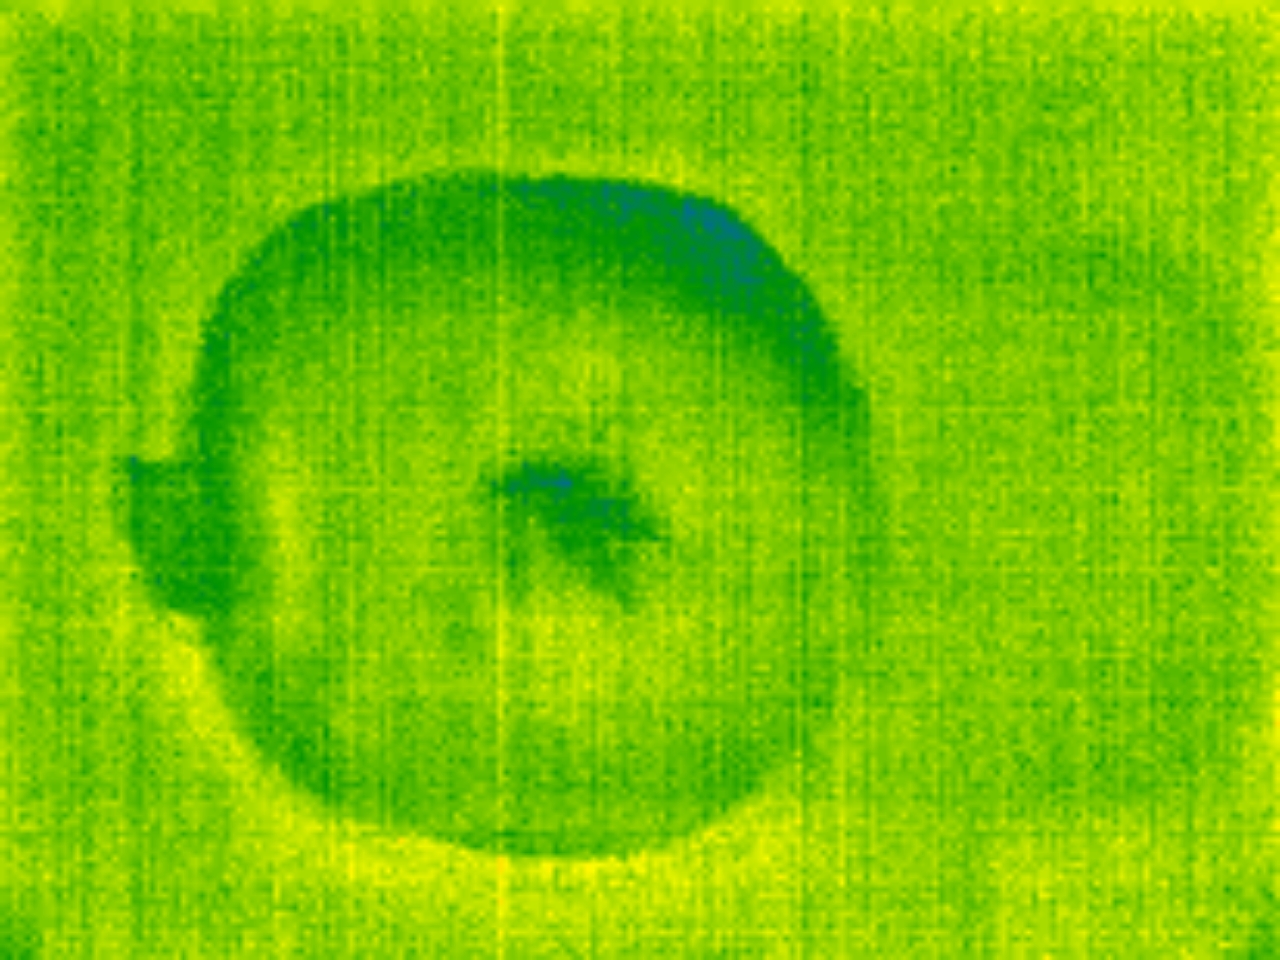
Label: Minor Defect